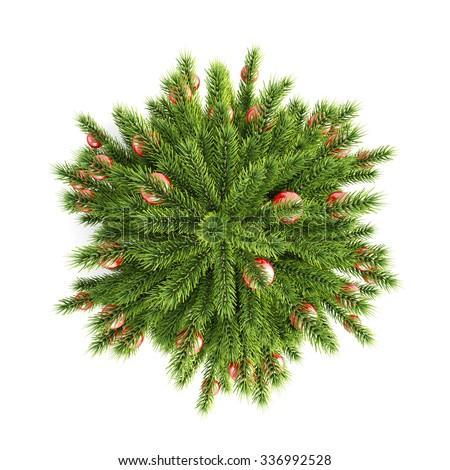
christmas tree with balls top view on a white background .